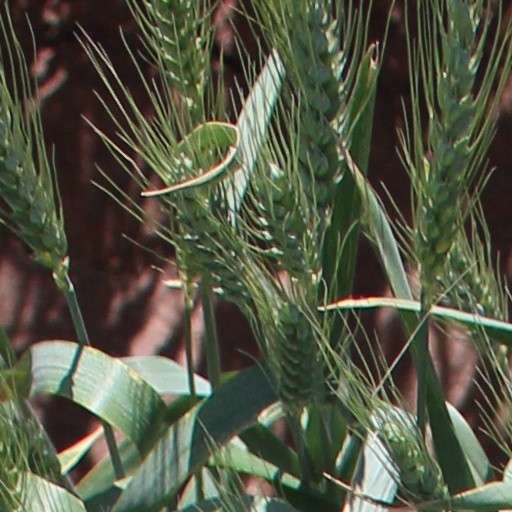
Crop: wheat